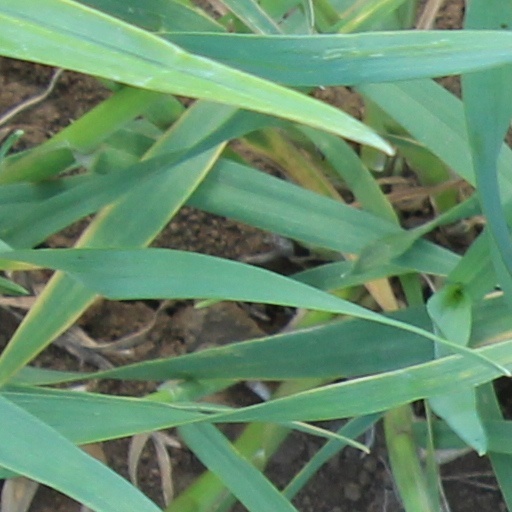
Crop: wheat